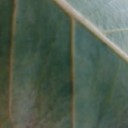
Label: Cerscospora